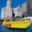
Label: ship